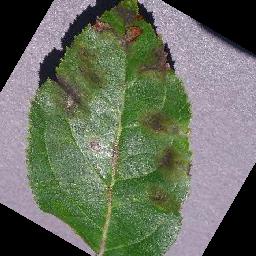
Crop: apple
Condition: scab